List of birds of Nunavut

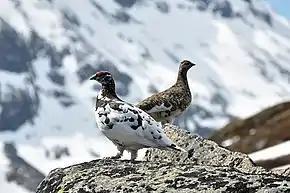
The rock ptarmigan is the territorial bird of Nunavut.

This is a list of bird species confirmed in the Canadian territory of Nunavut. Unless otherwise noted, the list is that of "Bird Checklists of the World" as of March 2021. Of the 298 species on the list, 136 are accidental and two were introduced to North America. One species is extinct; three are extirpated and one of them is possibly extinct.